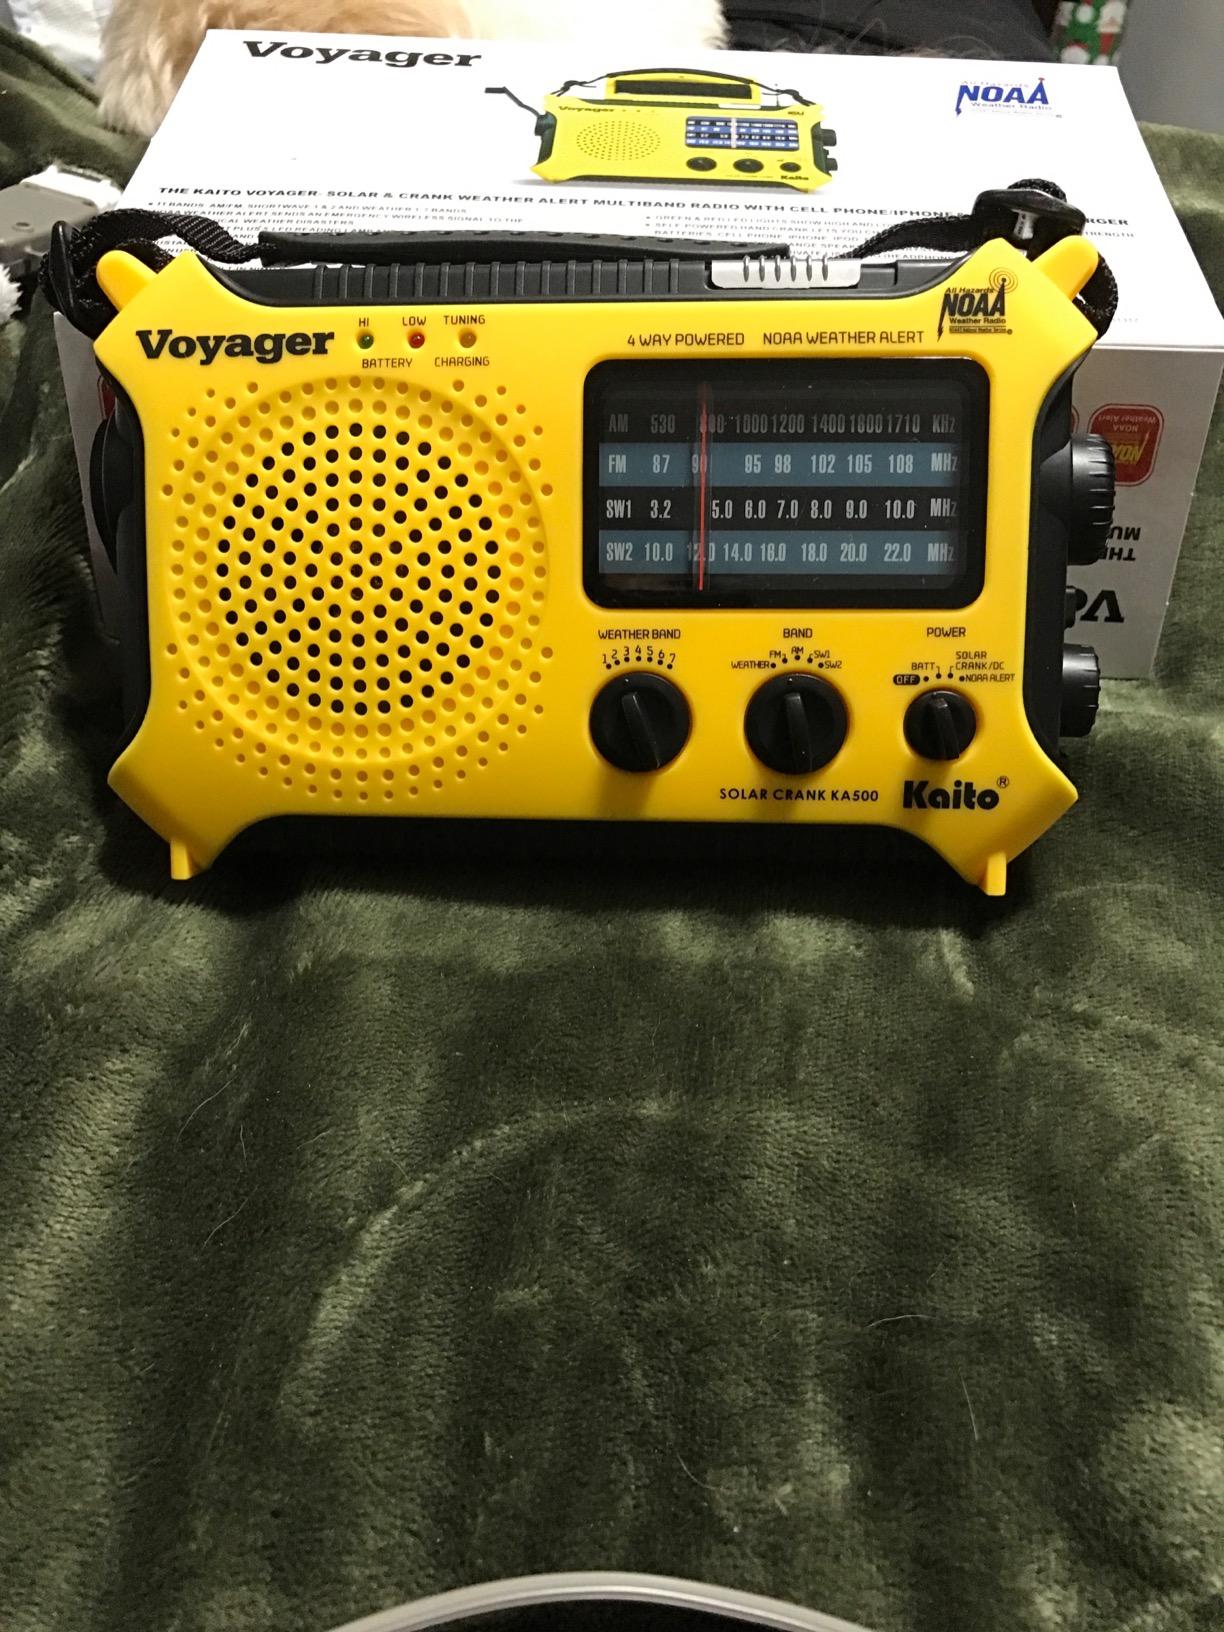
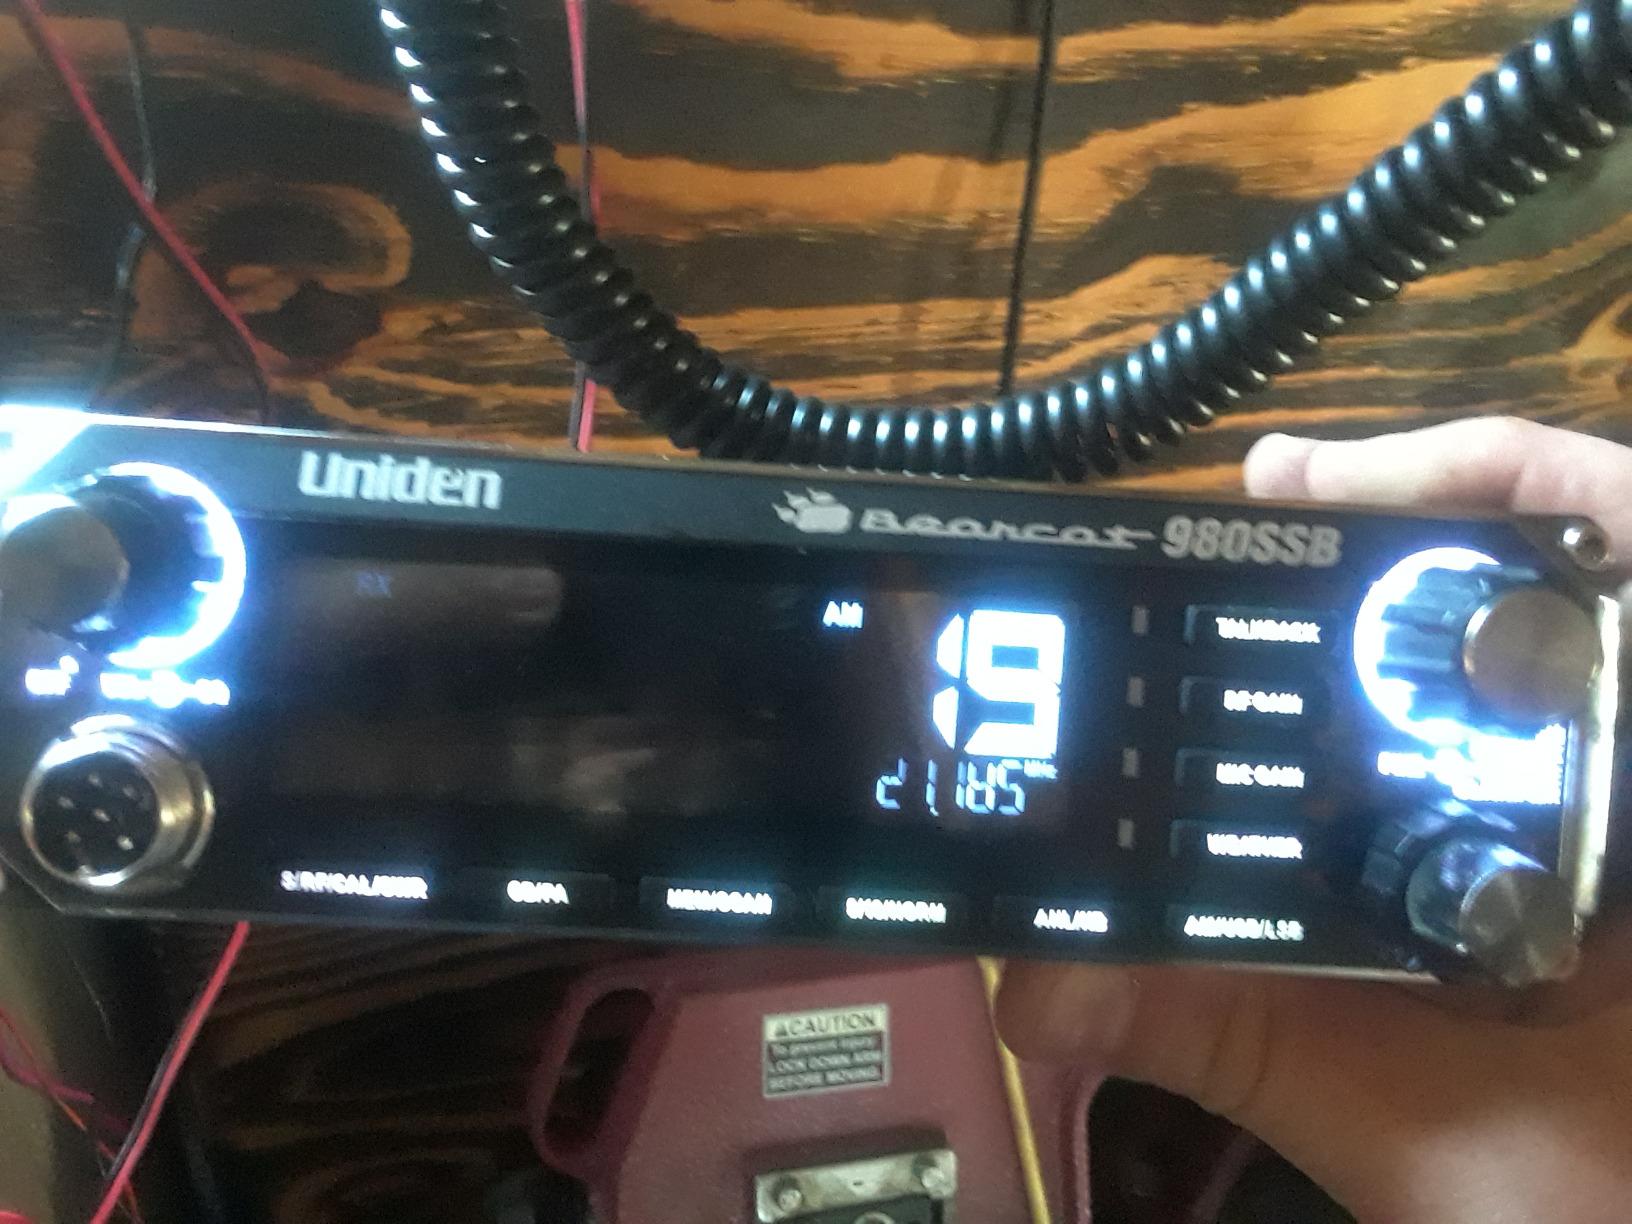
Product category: radio
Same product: no